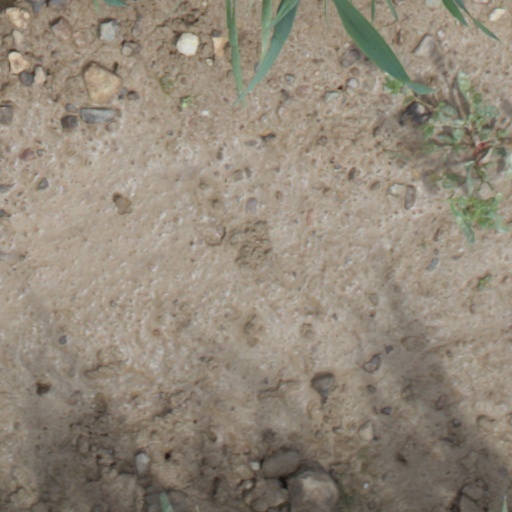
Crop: wheat